2011 UEFA Super Cup

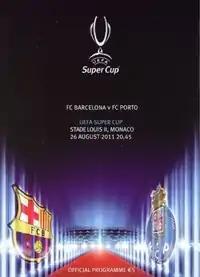
Match programme cover

The 2011 UEFA Super Cup was the 36th UEFA Super Cup, between the reigning champions of the two club competitions organised by the European football governing body UEFA: the UEFA Champions League and the UEFA Europa League. It took place at the Stade Louis II in Monaco on 26 August 2011. It was contested by the 2010–11 UEFA Champions League winners Barcelona of Spain and the 2010–11 UEFA Europa League winners Porto of Portugal. Barcelona won the title defeating Porto 2–0.